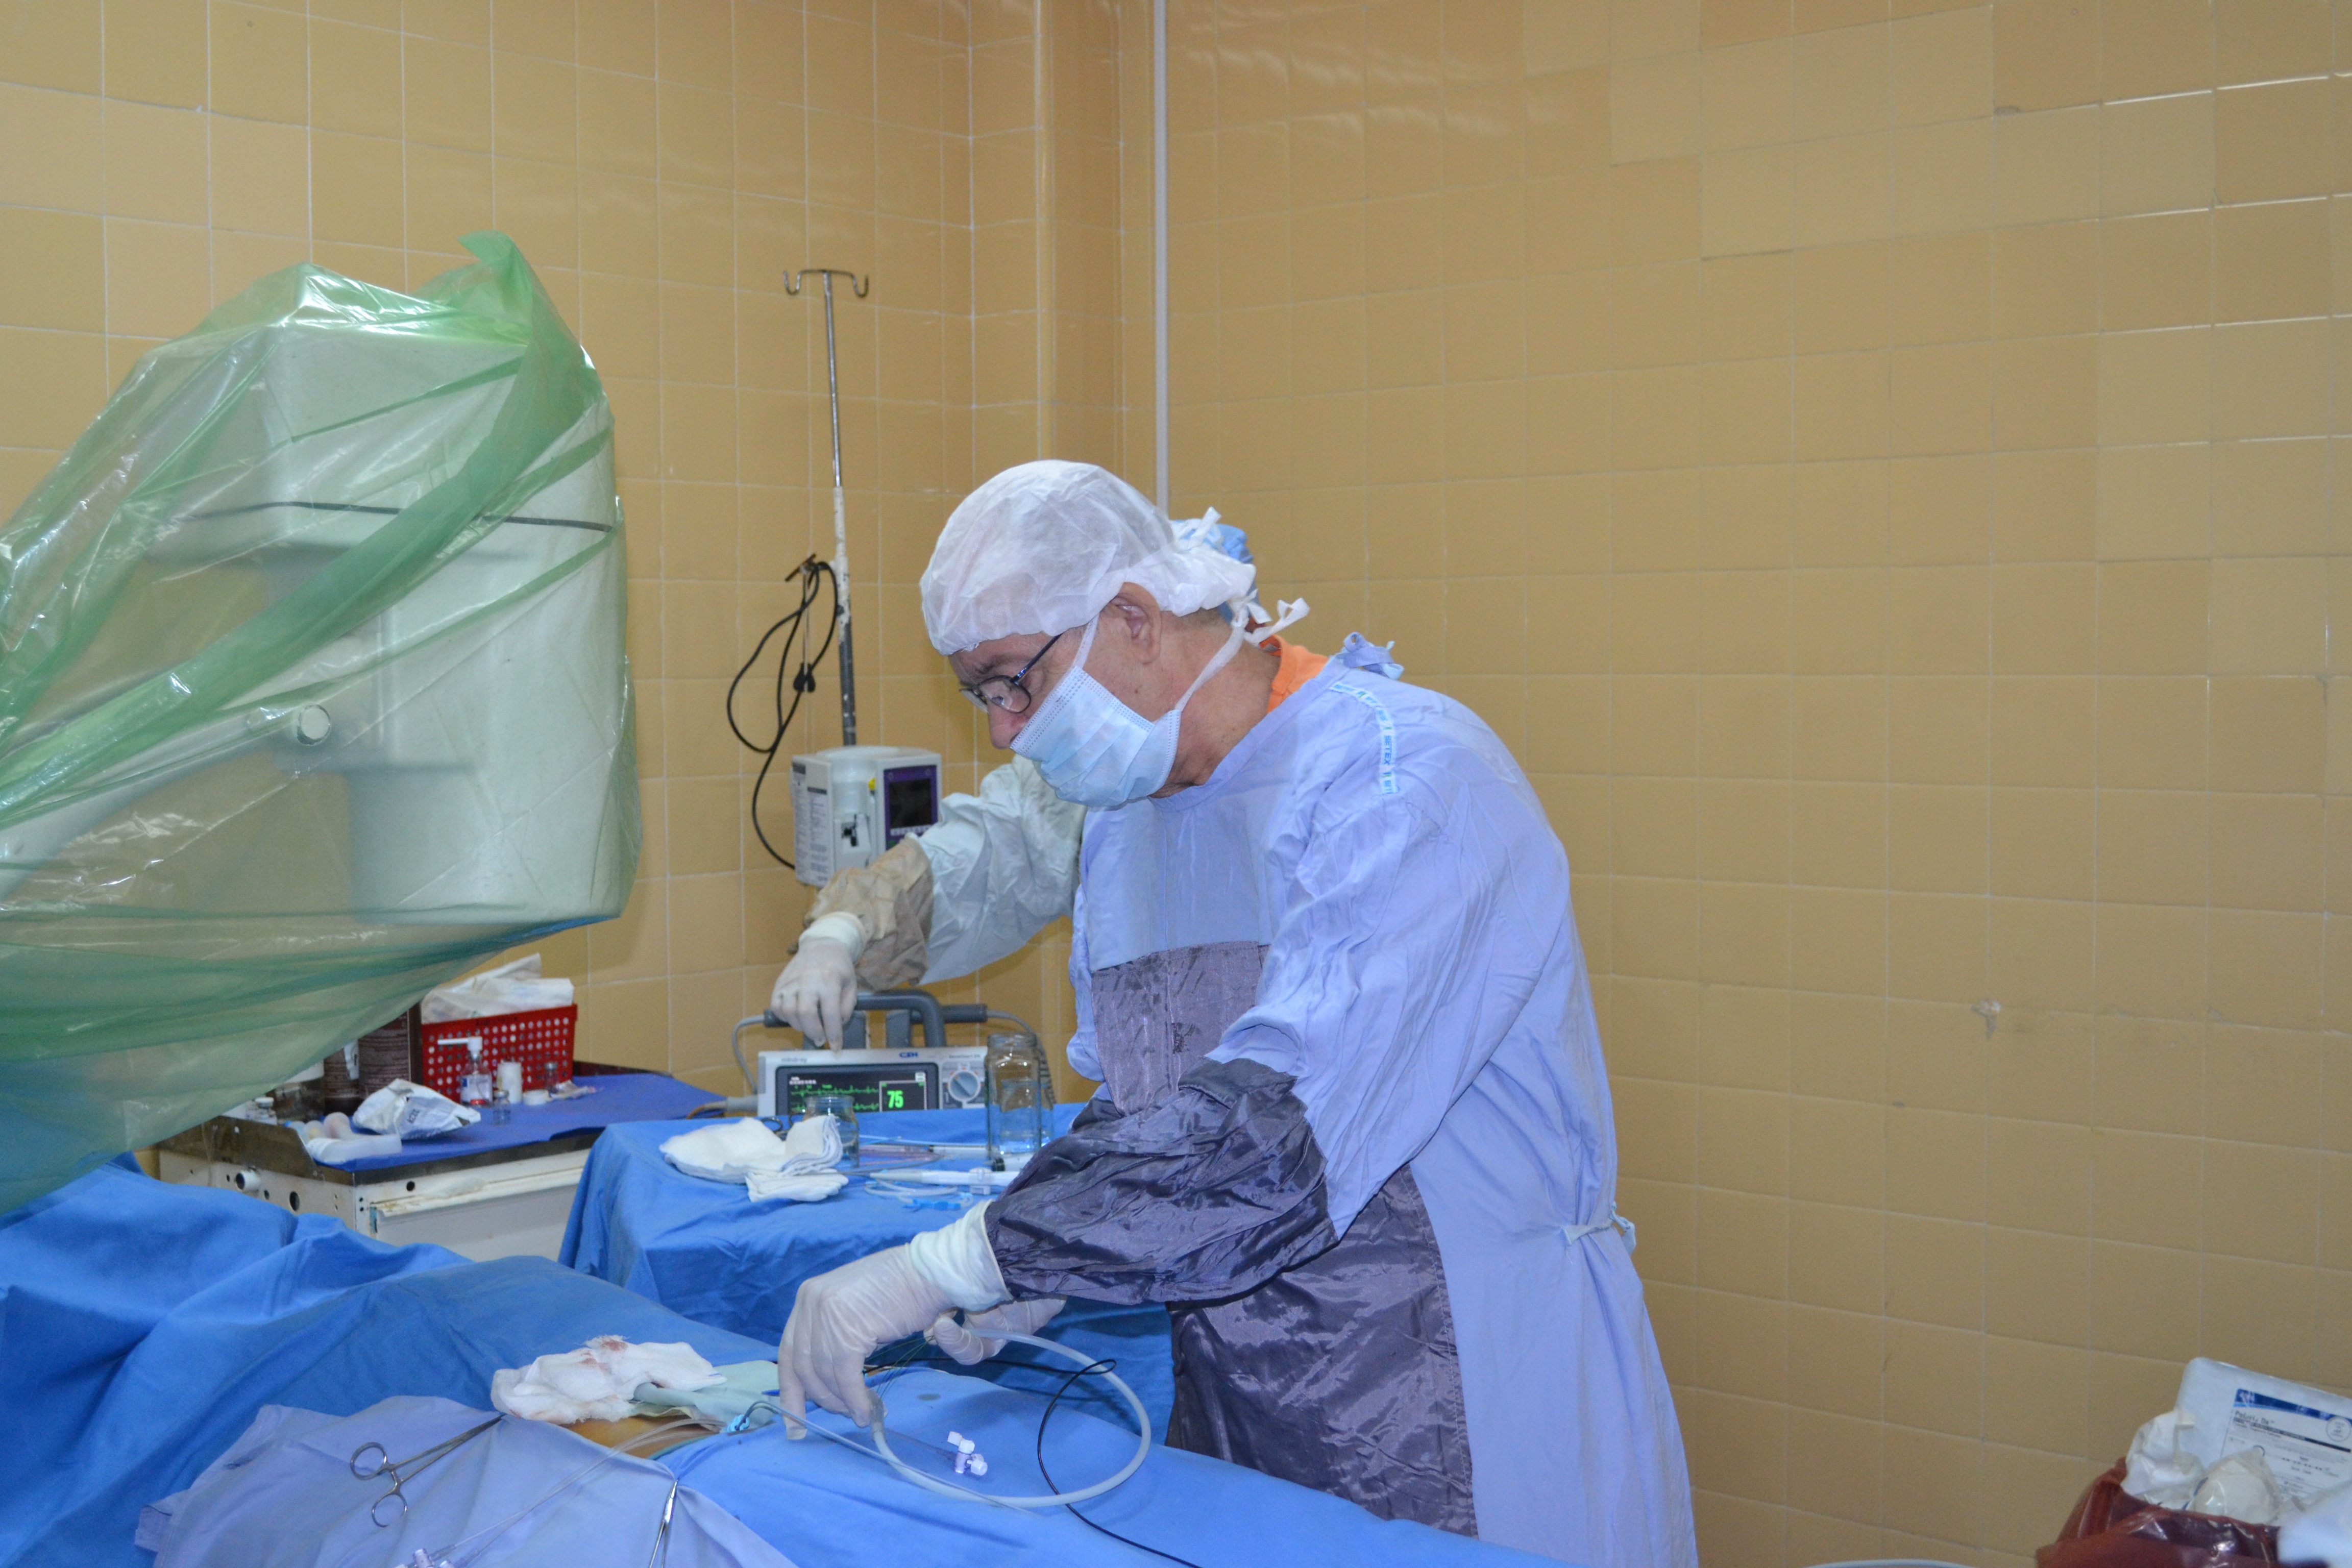
biology, medicine, science, hospital, medical, surgery, patient, surgeon, operations, lsala of surgery, surgical technologist